Urapteroides astheniata

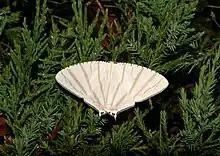

Larva pale reddish yellow, tinged green, with reddish transverse stripes dorsally. Three comma-like greenish markings found centrally on each segment. Last instars are more greenish with variable markings. Head and prothorax glossy greenish. Spiracles dark. The larvae feed on "Endospermum" species.